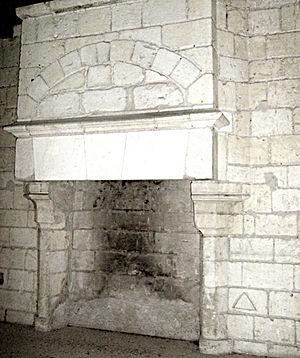
Cheminée de la tour de Guise (château de Tours) niveau IV
Le château de Tours, en Indre-et-Loire, est situé en bordure de Loire dans le quartier le plus ancien de Tours, proche de la cathédrale Saint Gatien, érigé sur les vestiges de la cité antique dont Tours tire son origine. Nonobstant l'étendue de ses fondations partiellement révélées par les fouilles des années 1970, il est la trace fort modeste d'un château médiéval comtal du XIᵉ siècle, tel qu'il fut modifié et agrandi aux XIIIᵉ et XVᵉ siècles où il acquiert le statut de demeure royale. Presque entièrement détruit au XVIIIᵉ siècle, ses deux tours restantes sont accommodées avec un nouveau bâtiment utilisé par l'armée à partir de la Révolution. Après avoir servi de caserne, c'est dans cette configuration singulière qu'il est tiré de l'oubli et restauré dans la seconde moitié du XXᵉ siècle. Il fait l’objet d’un classement partiel au titre des monuments historiques depuis le 20 août 1913, l'autre partie bénéficiant d'une inscription à l'inventaire supplémentaire le 21 novembre 1973. Il abrite aujourd'hui des activités culturelles et patrimoniales.